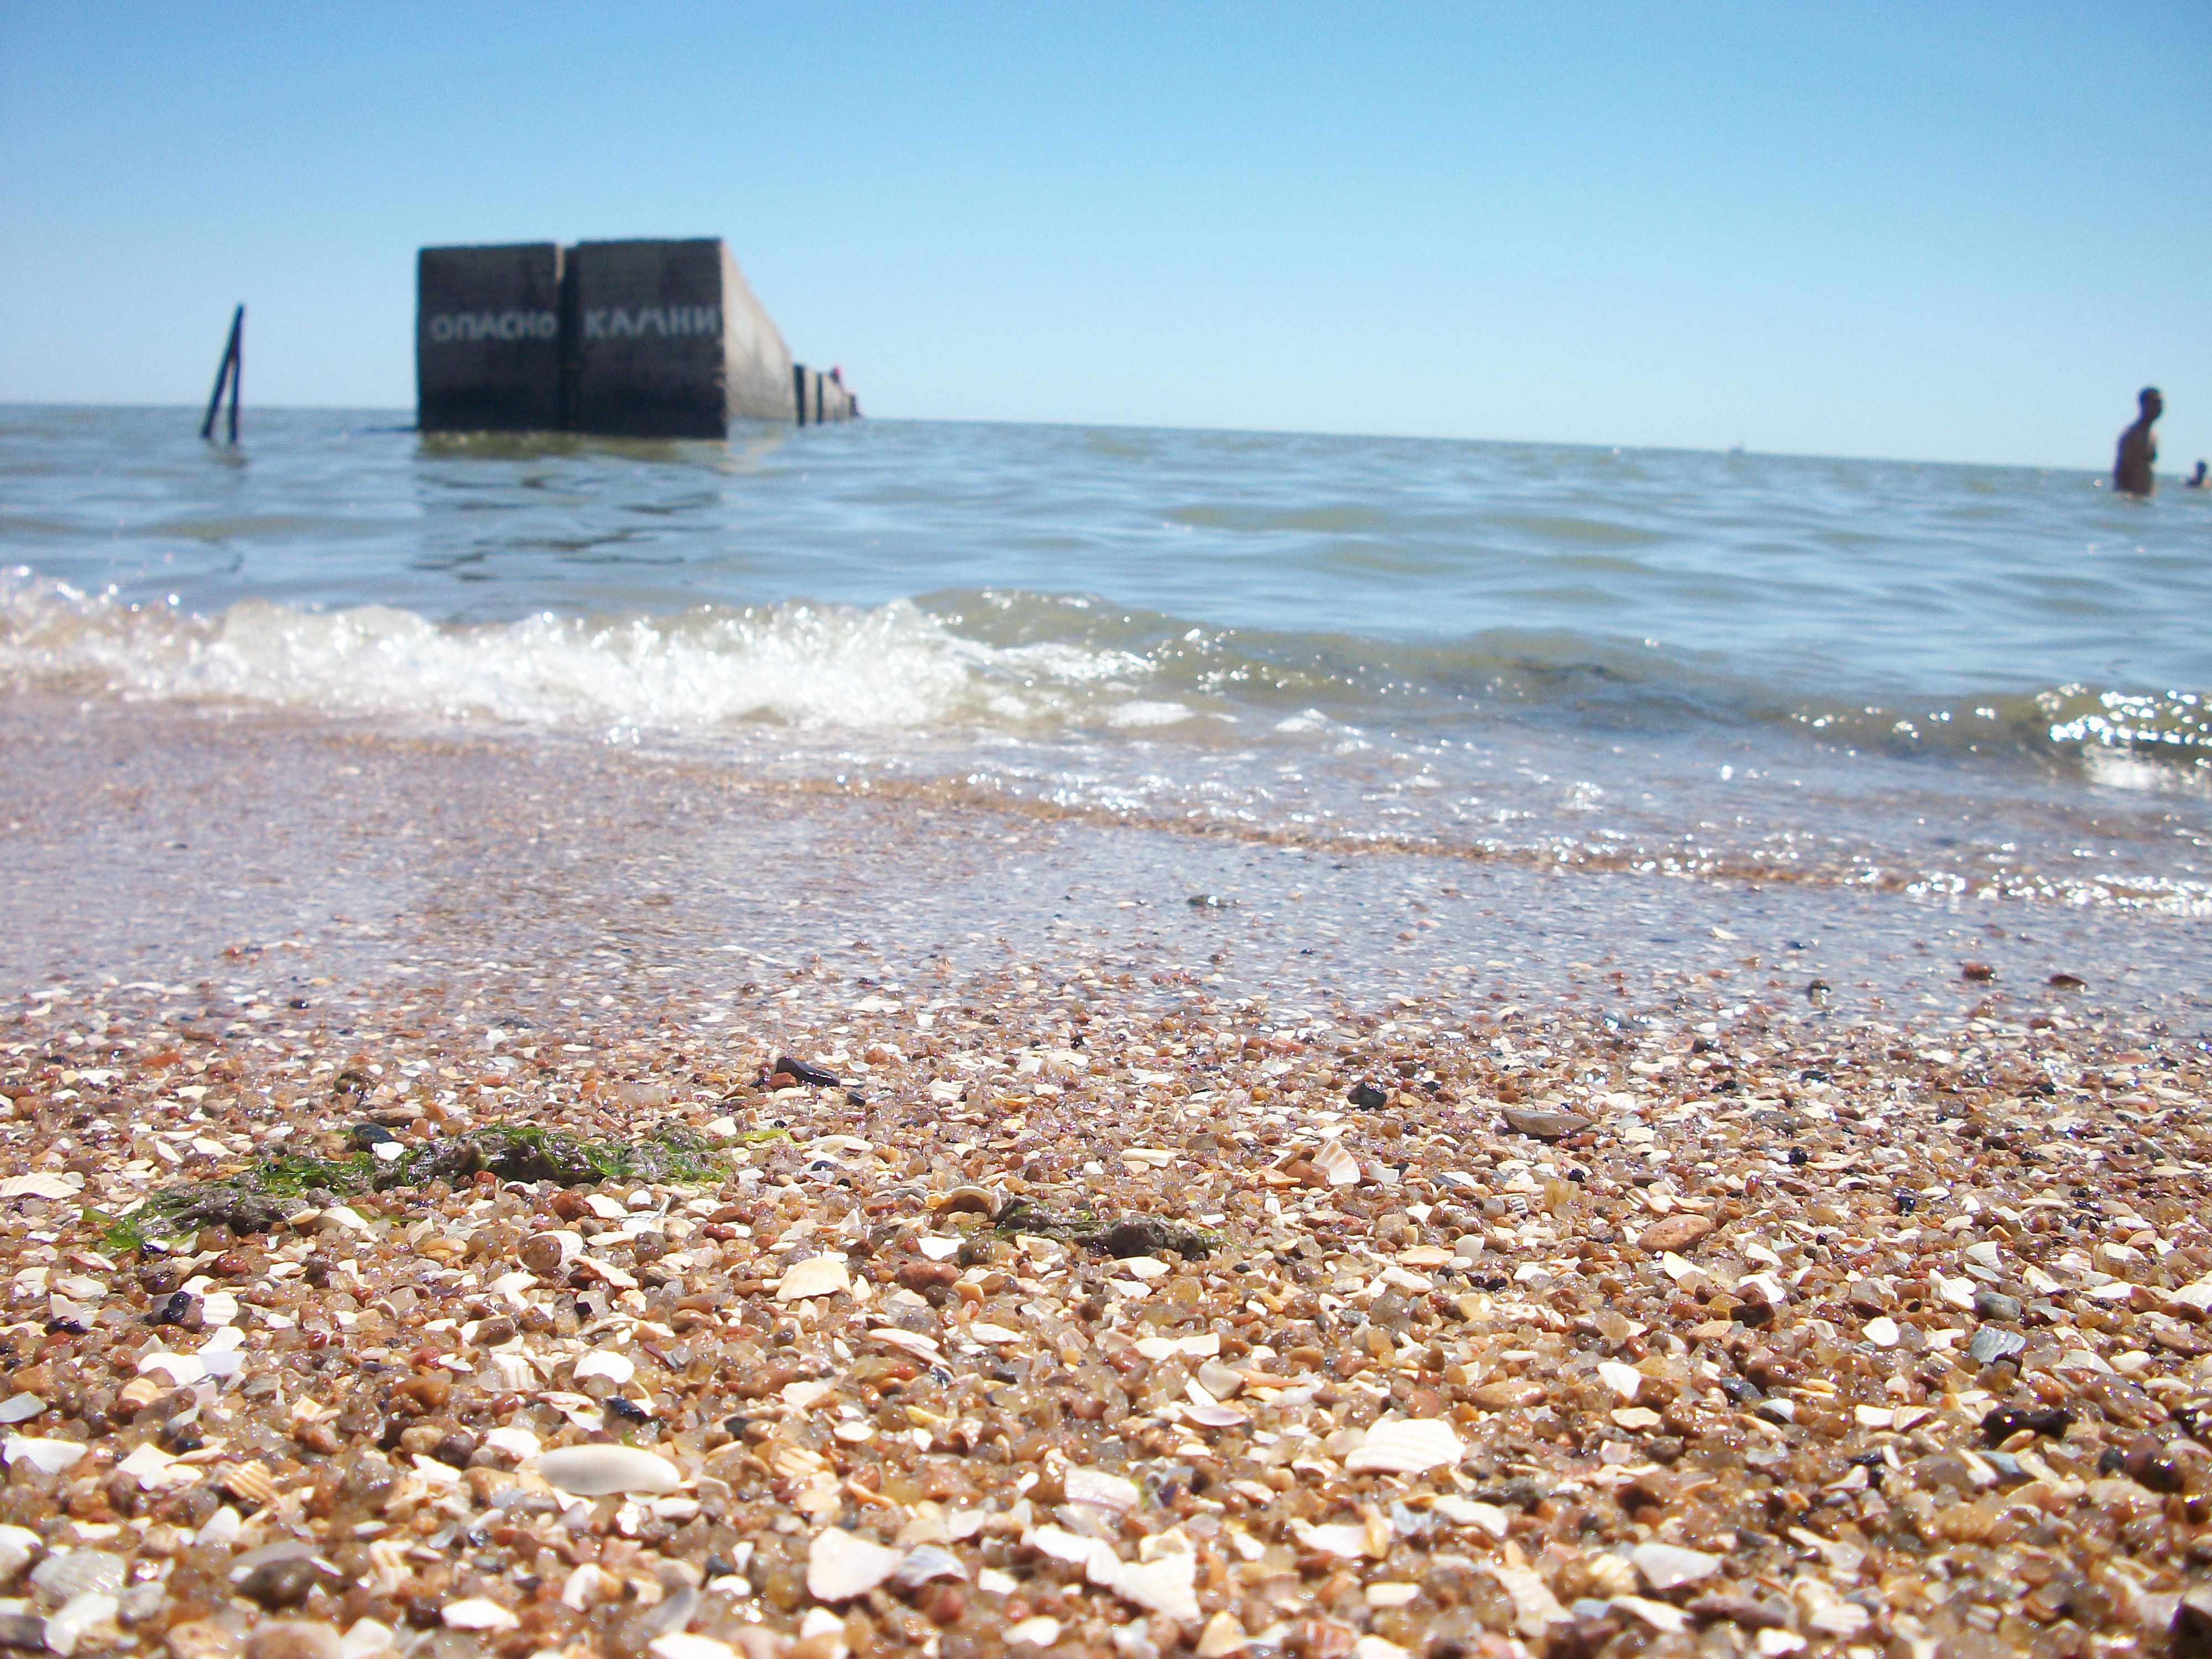
beach, sea, shore, coast, pebble, natural environment, sand, ocean, wave, water, coastal and oceanic landforms, summer, sky, vacation, wind wave, rock, landscape, tide, horizon, gravel